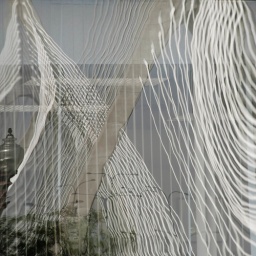
reflection of bridge in a window